Nigeria

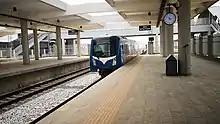
Abuja Light Rail in Idu Station

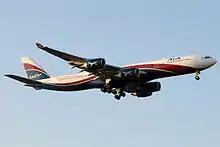
An A340-500 of Arik Air

Nigeria has the largest road network in West Africa. It covers about 200,000 km, of which 60,000 km are asphalted. Nigeria's roads and highways handle 90% of all passenger and freight traffic. It contributes N2.4trn ($6.4bn) to GDP in 2020. The federal government is responsible for 35,000 km of the road network. The motorway links of important economic centers such as Lagos-Ibadan, Lagos-Badagry and Enugu-Onitsha have been renovated.